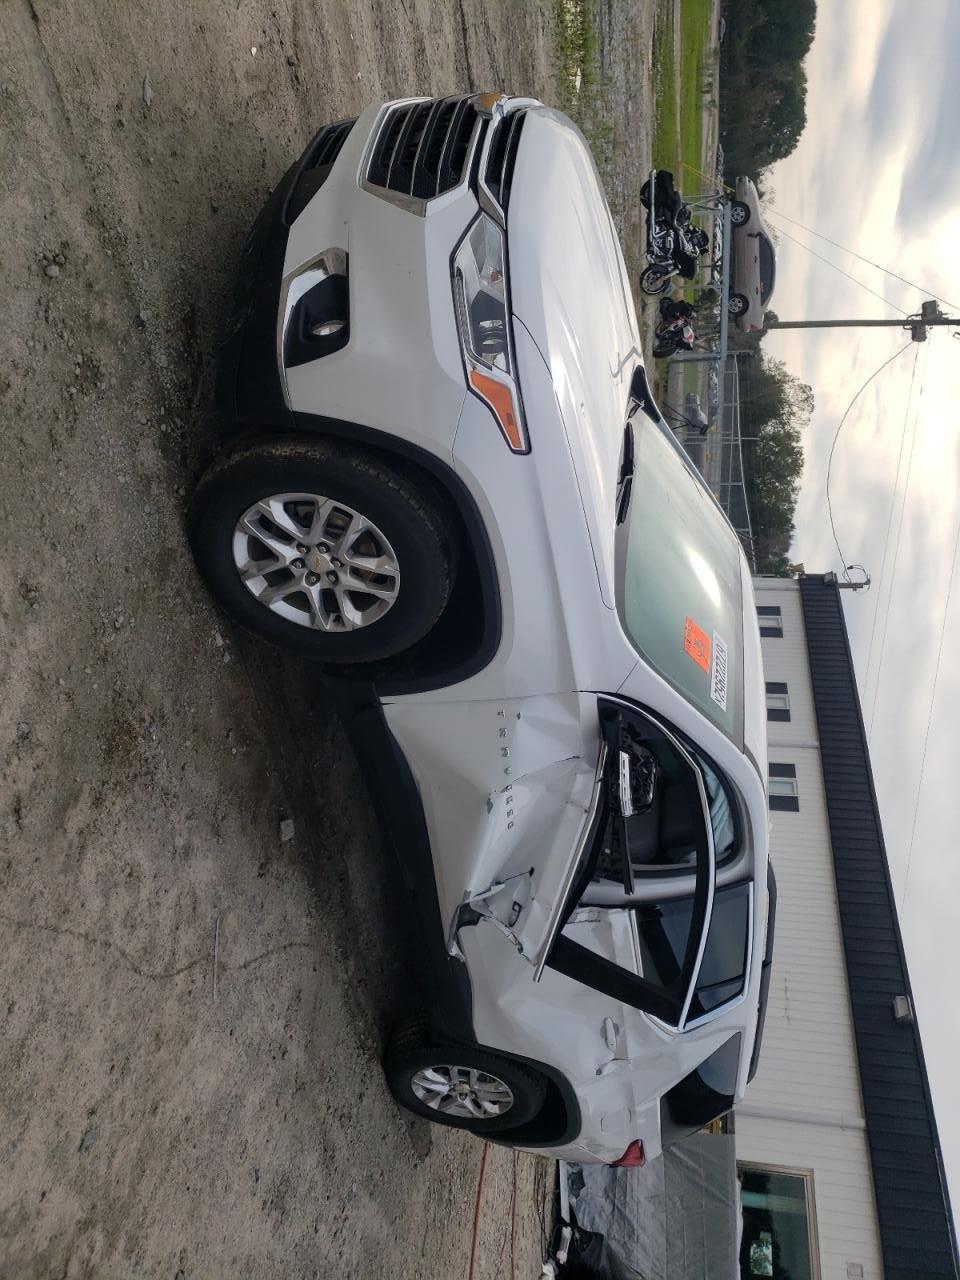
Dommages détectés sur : porte avant gauche, porte arrière gauche, aile arrière gauche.
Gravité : majeur